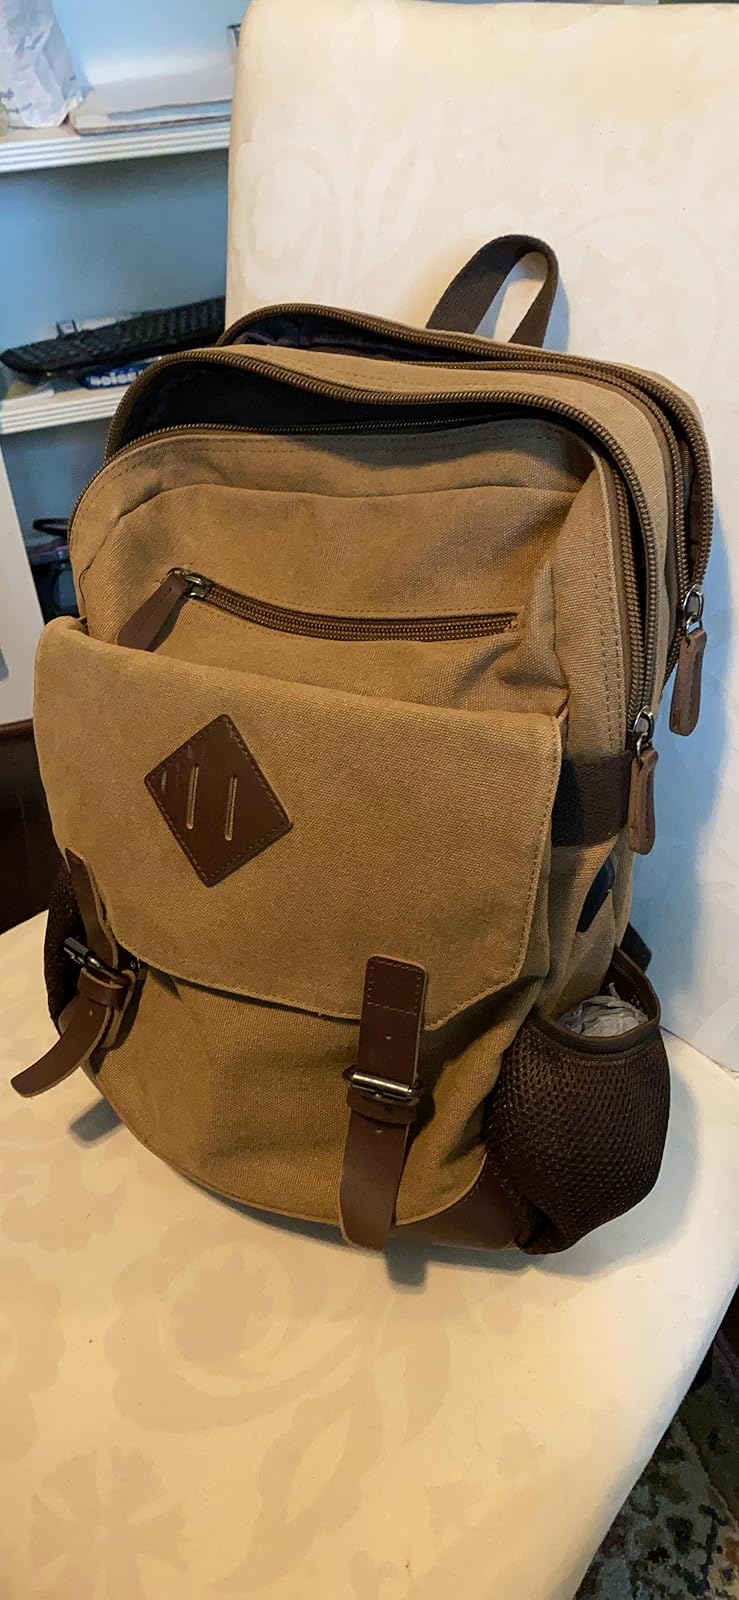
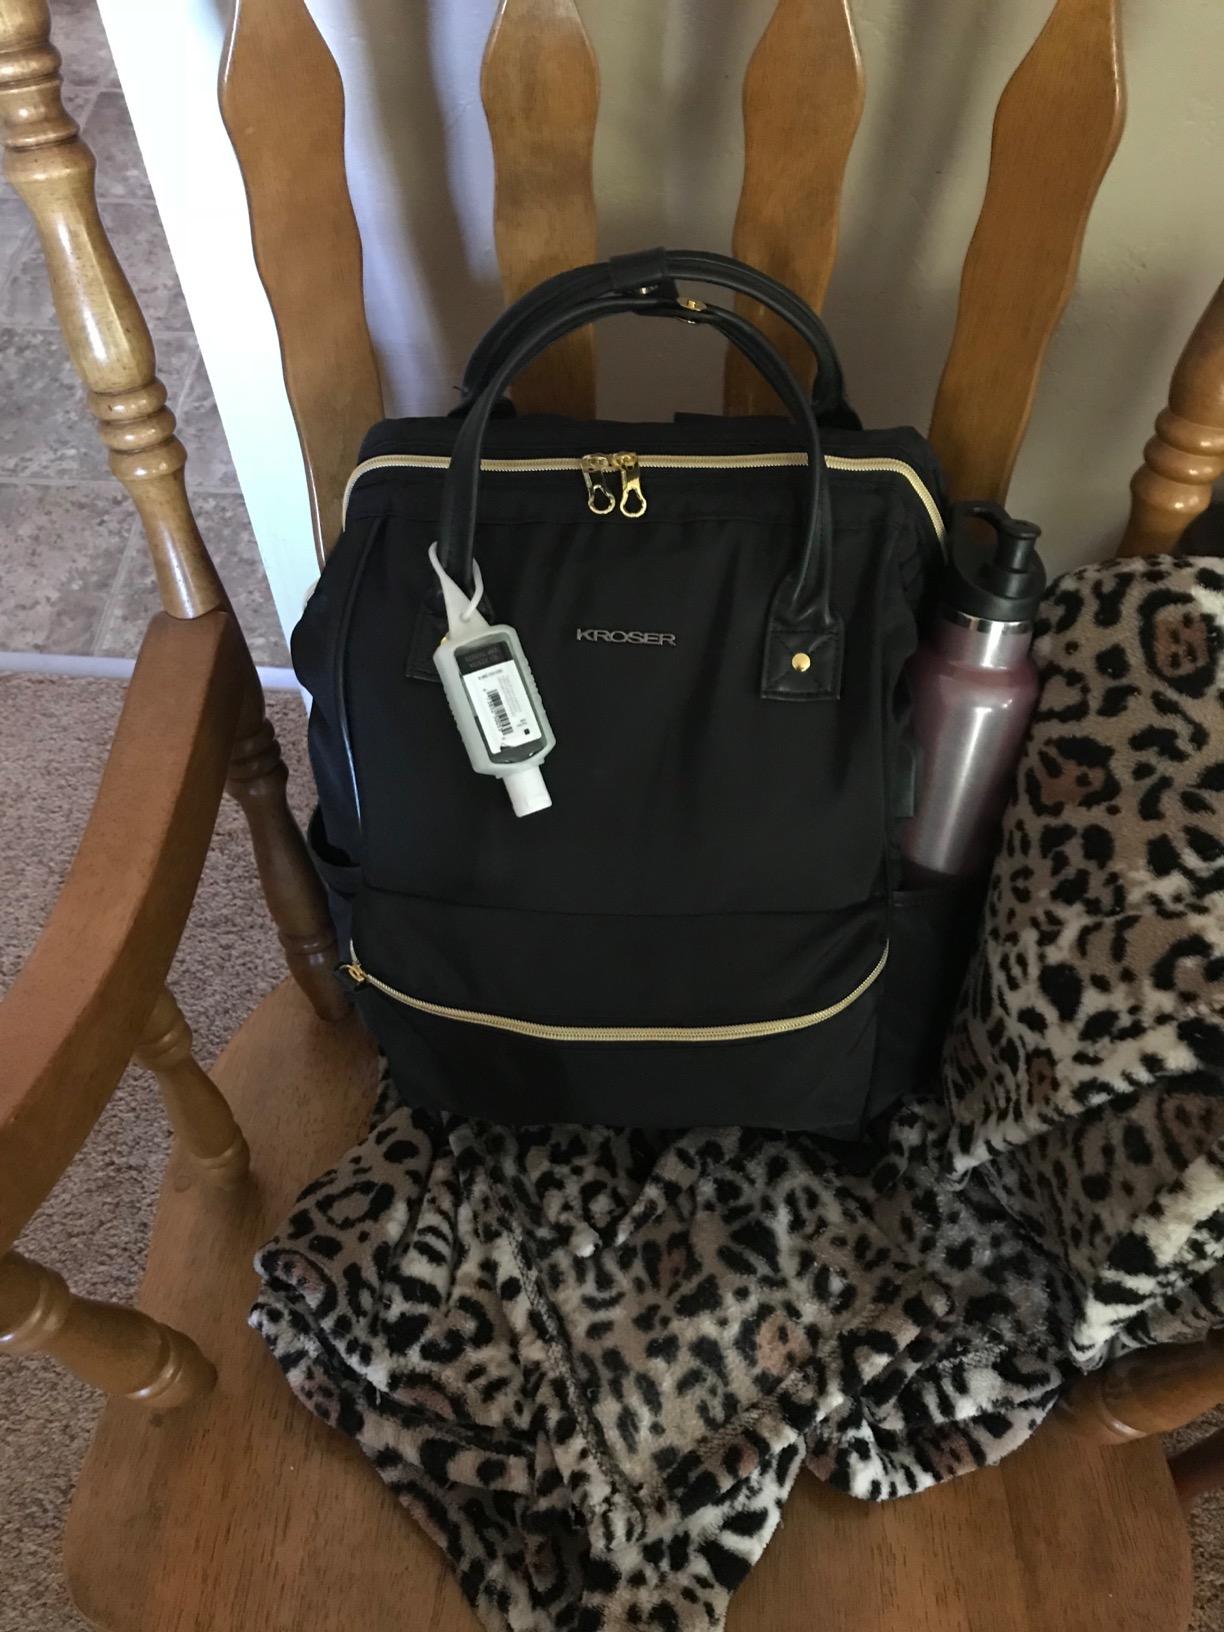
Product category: bag
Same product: no